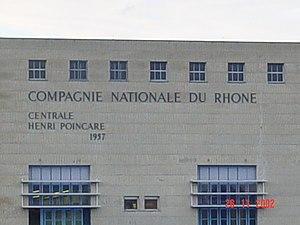
Façade de la Centrale Henri Poincaré
Châteauneuf-du-Rhône est une commune française située dans le département de la Drôme en région Auvergne-Rhône-Alpes.